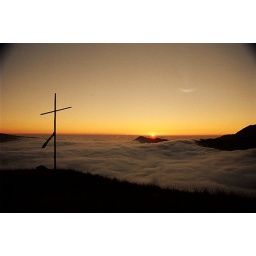
cross above the sky of lebanon